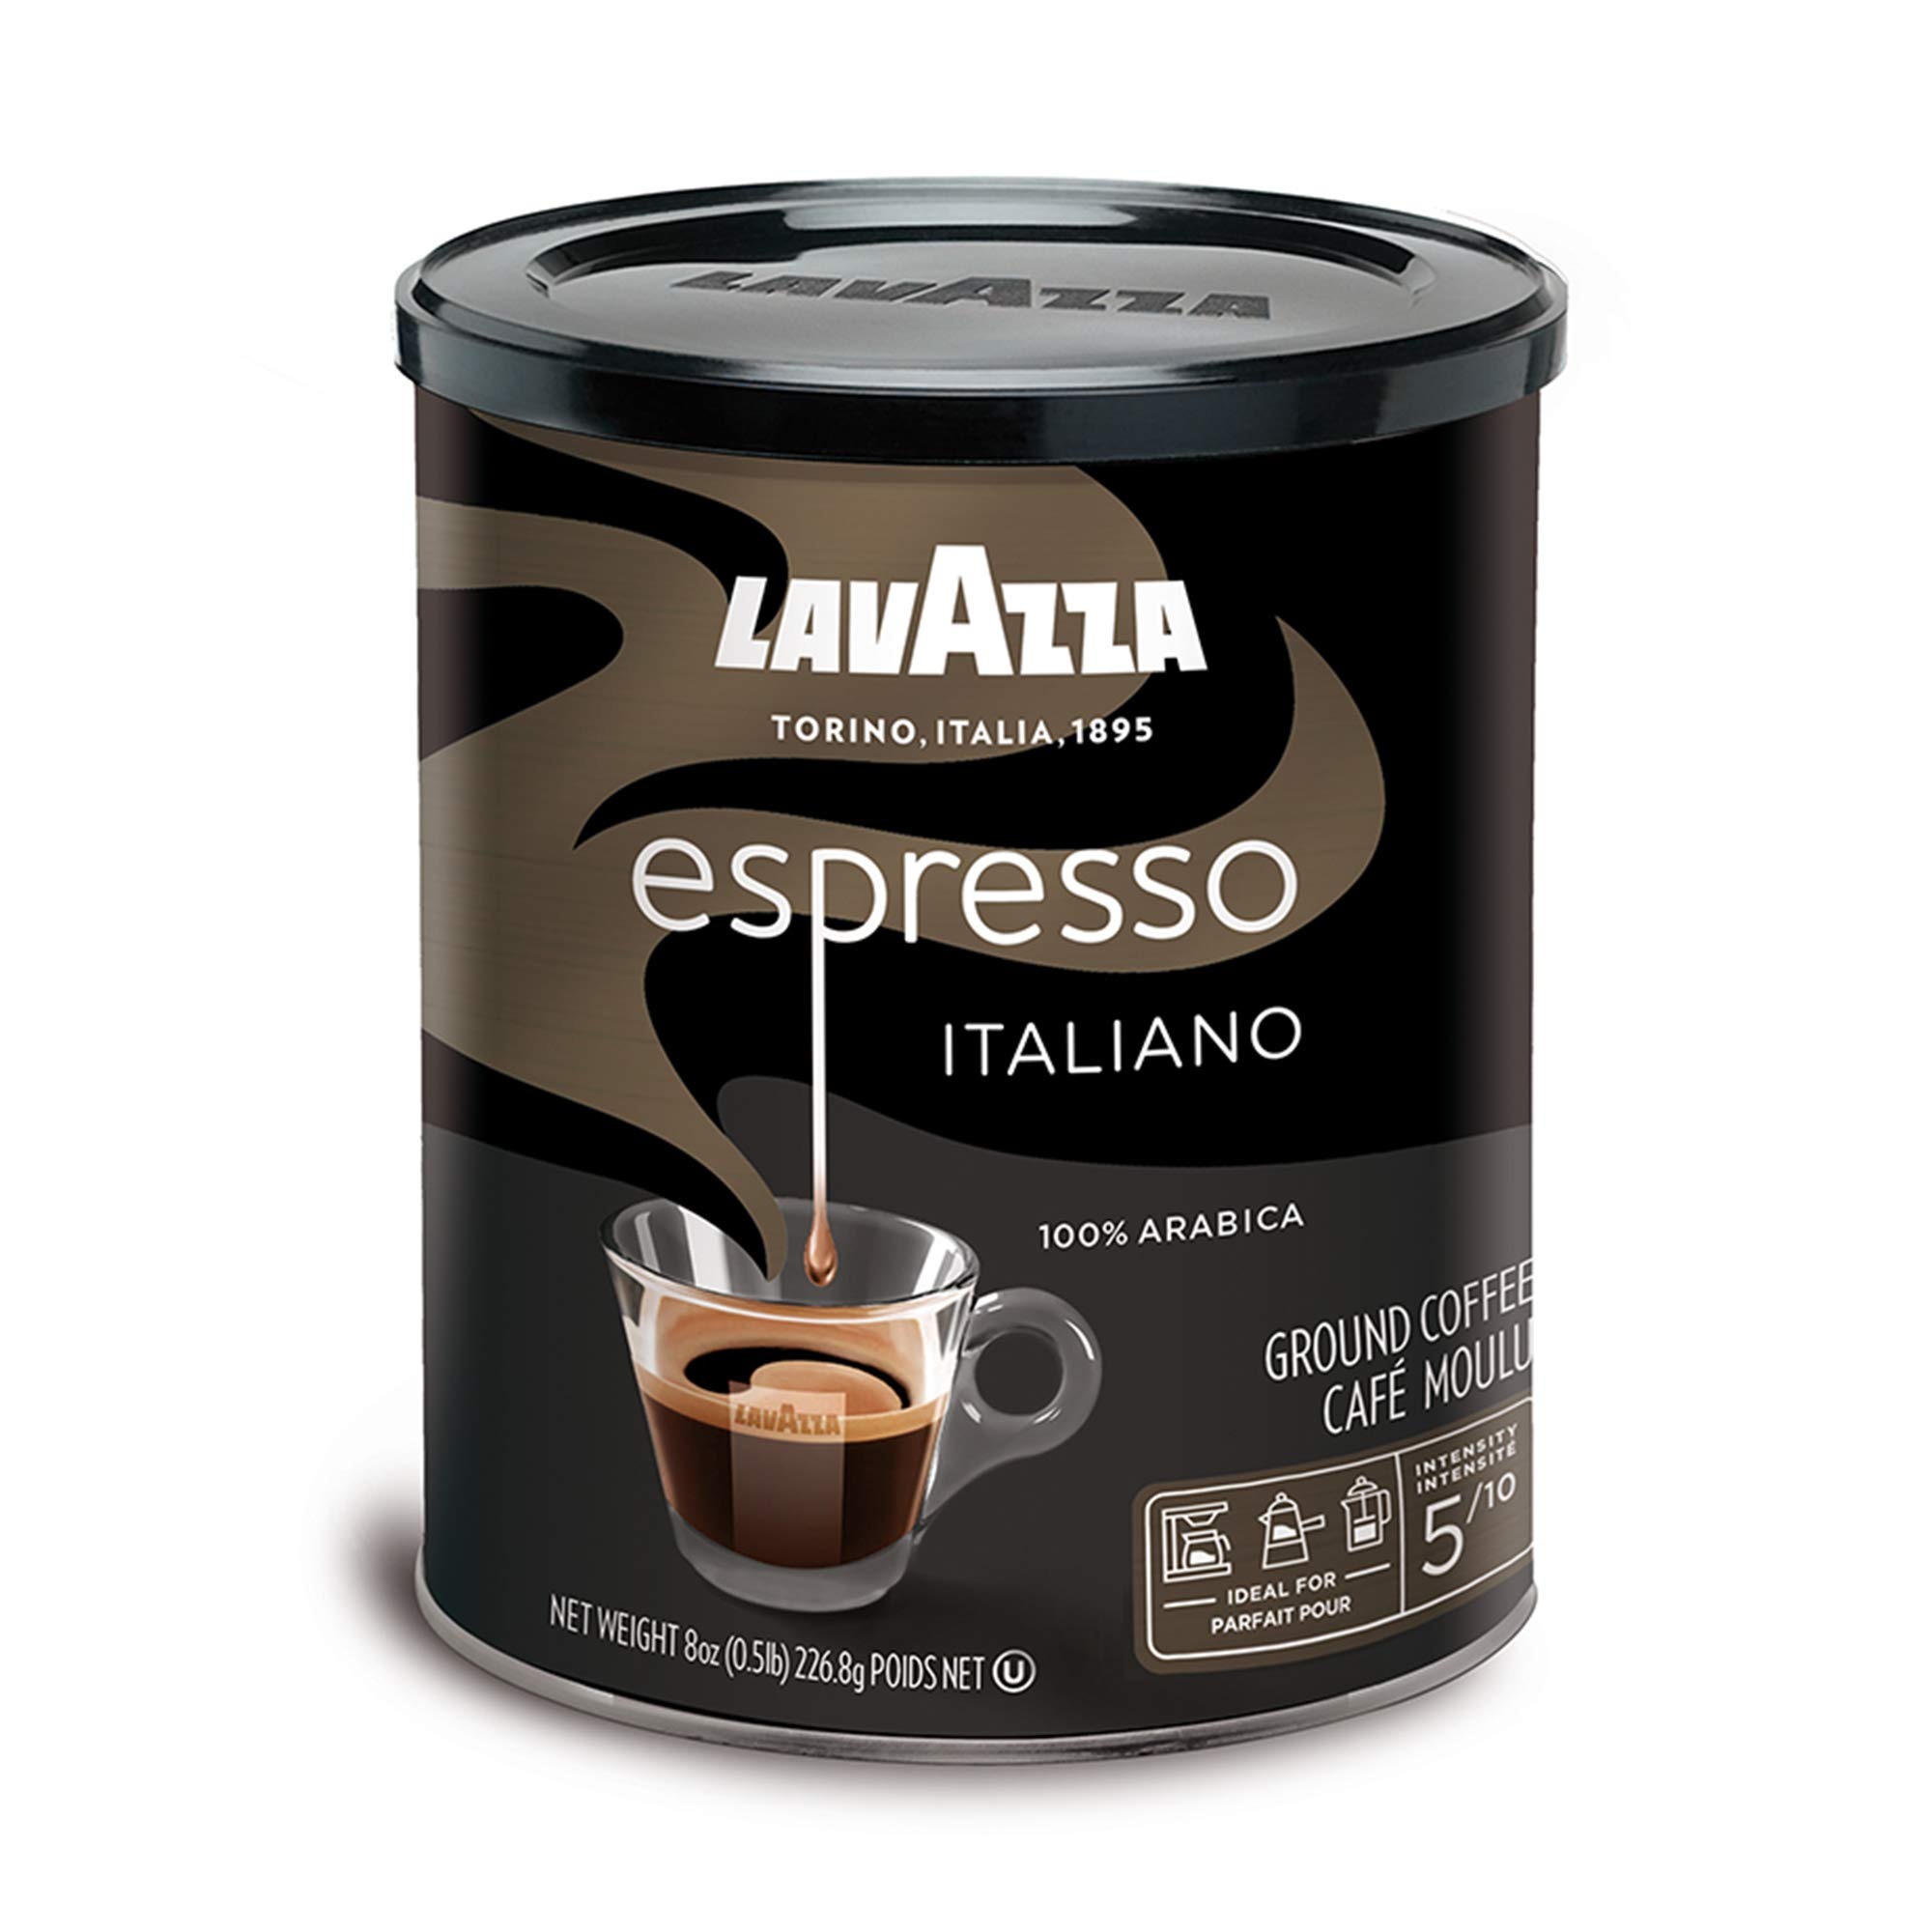
Item Name: Lavazza Espresso Italiano - Ground Coffee, 8-Ounce (Pack of 2)
Bullet Point 1: The below information is per pack only
Bullet Point 2: 8 OZ Lavazza Espresso Italiano
Bullet Point 3: Medium Roast - Highly aromatic notes, fragrant flavor, and a rich body
Bullet Point 4: Intensity 5 out of 10
Bullet Point 5: Italy's Favorite Coffee
Bullet Point 6: Ideal for espresso, but also suitable for use in all types of coffee makers
Value: 16.0
Unit: Ounce

Price: 9.86